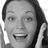
Emotion: happy